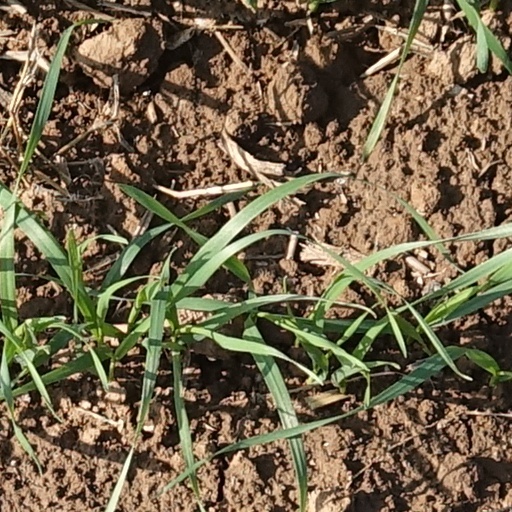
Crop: wheat